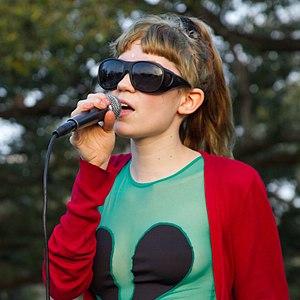
Claire Boucher, mieux connue sous son nom de scène Grimes, est une artiste, musicienne, auteure-compositrice-interprète canadienne née le 17 mars 1988 à Vancouver au Canada. Elle est également productrice. Elle a par ailleurs dirigé un certain nombre de clips musicaux comme celui de son ami d’Eon : Transparency. Bien que native de Vancouver, c’est à Montréal où elle a déménagé pour suivre ses études, qu’elle découvre la musique underground électronique et commence à enregistrer des morceaux expérimentaux.